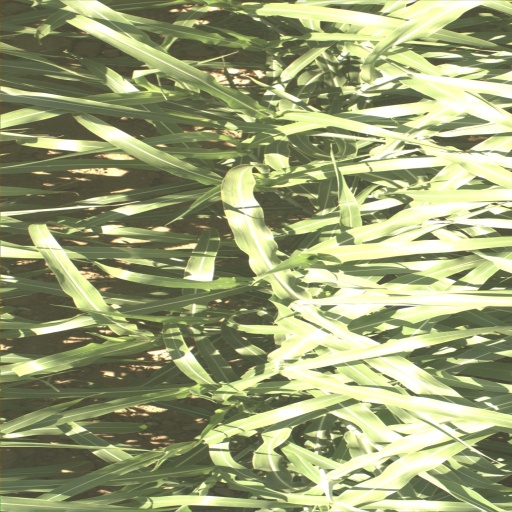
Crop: sorghum